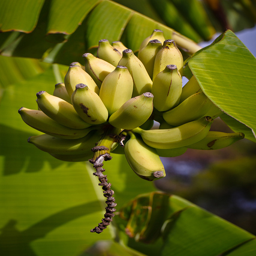
The bunch of bananas are ready to be picked off of the tree.
A bunch of bananas grow on a tree.
Bunch of bananas growing on tree on sunny day.
short almost  ripe bananas still growing on the tree
A bunch of bananas sit on a tree with some green leaves.